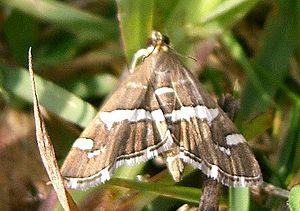
Spoladea recurvalis est une espèce de lépidoptère de la famille des Crambidae.